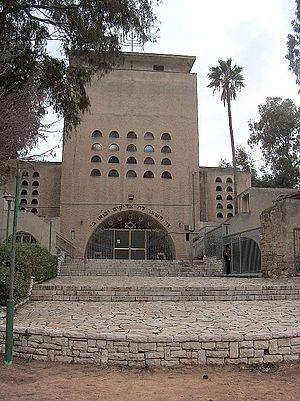
Hadera est une ville du nord d'Israël, dans le district de Haïfa. La ville est située à mi-chemin entre Haifa et Tel-Aviv.